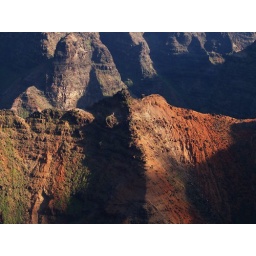
View from a helicopter of some of the mountains near the coast